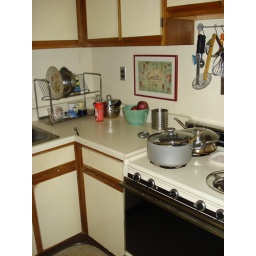
that pot on the stove is my mashed potatoes for coq au vin in oven below, burbling away.